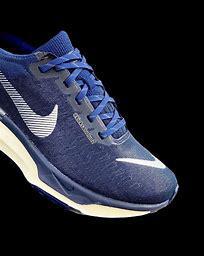
Brand: Nike
Model: Invincible 3